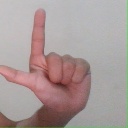
अक्षर: ल